Devil Survivor 2: The Animation

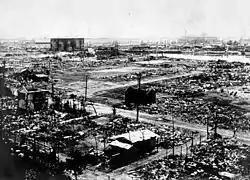
The destruction caused in the series was thought of as being similar to the real-world devastation brought to Japan by the 1923 Great Kantō earthquake.

"The Spring 2013 Anime Preview Guide" written by Rebecca Silverman, also of the Anime News Network, expressed differing sentiments than that of Dong. Silverman was quick to mention that she had not previously played the game to which the series was based on. With that being said, she described the first episode as not feeling like a game adaptation since you at no point have the sensation of watching someone else play. She also noted that the transformation from the everyday world to one of total chaos and destruction as both swift and impressive. She supported this by citing similar descriptions of the destruction caused by the Great Kantō earthquake of the 1920s. In her full series review, Silverman went into detail about how noticeably dark the series as a whole is when taking into account its animated depictions coupled with the death themes used. Unlike fellow reviewer Bamboo Dong, Silverman felt that character deaths would hit viewers more personally since they get to know them as the story progress and are then suddenly torn down. She further wrote that nearly every character death can potentially pack a punch since they are removed from the ending animation upon their demise. On the other hand, Silverman remarked that some of the characters were truly unlikable as they did not appear to grow and change.